Camp 6 Logging Museum

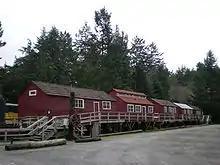
Camp 6 Logging Museum

Camp 6 Logging Museum was located on a forested site inside Point Defiance Park in Tacoma, Washington. Established in 1964 as the Camp Six Logging Exhibit by Western Forest Industries Museum, Inc by members of the Logging Industry in Washington State. Designed by logging engineers, Camp 6 included a replica of an operating railroad connecting the working sites with the bunk houses and bunk cars of the camp.